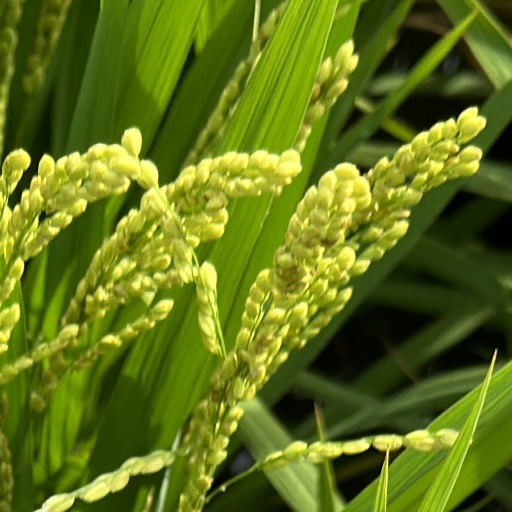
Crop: rice